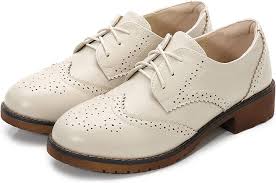
Label: Brogue